Hawaiian haystack

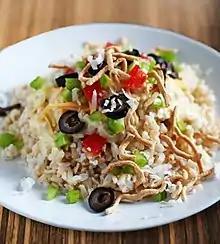
Hawaiian haystack example before serving.

It is popular in the Western United States both as a school lunch and as a quick meal for family dinners.